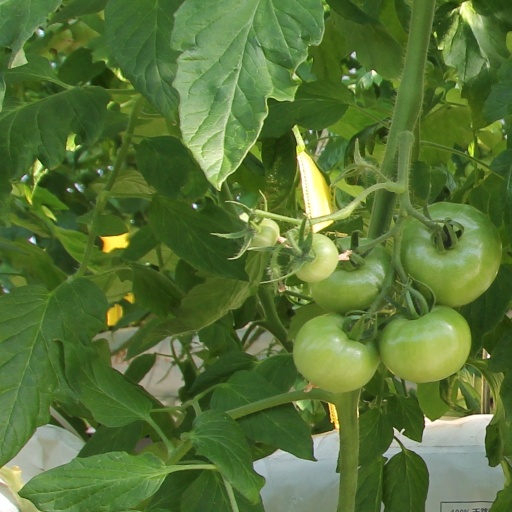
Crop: tomato